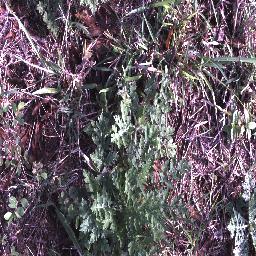
Label: parthenium